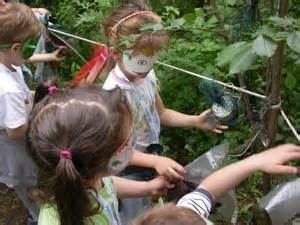
Label: squirrel